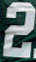
Number: 2